MasterChef (American TV series) season 13

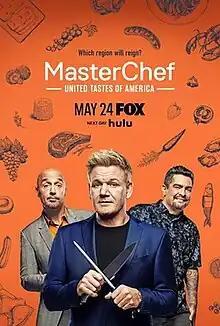
Promotional poster for season 13, featuring (L to R) judges Joe Bastianich, Gordon Ramsay, and Aarón Sánchez

The thirteenth season of the American competitive reality television series "MasterChef" (also known as "MasterChef: United Tastes of America") premiered on Fox on May 24, 2023, and concluded on September 20, 2023. Gordon Ramsay, Aarón Sánchez, and Joe Bastianich all returned as judges.